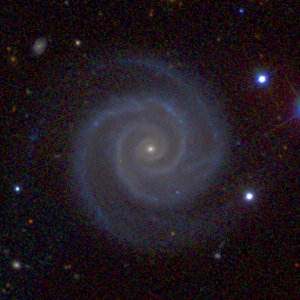
NGC 2857 est une galaxie spirale située dans la constellation de la Grande Ourse à environ 223 millions d'années-lumière de la Voie lactée. Elle a été découverte par l'astronome irlandais R.J. Mitchell en 1856.